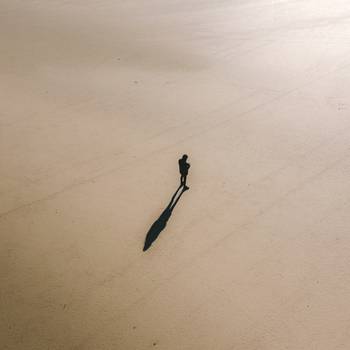
Label: No Watermark